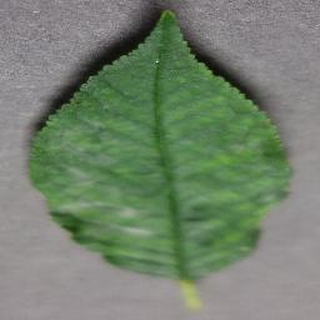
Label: cherry_powdery_mildew